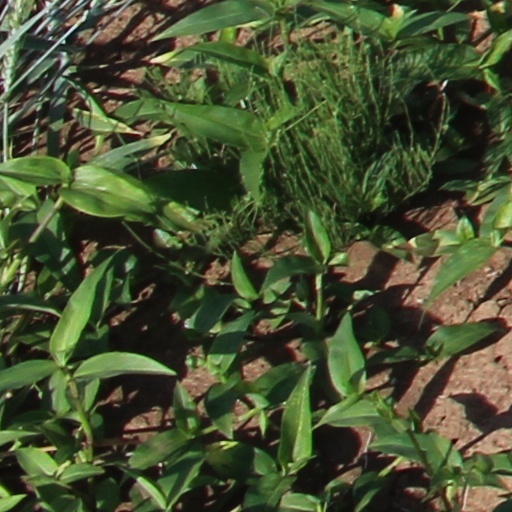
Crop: wheat